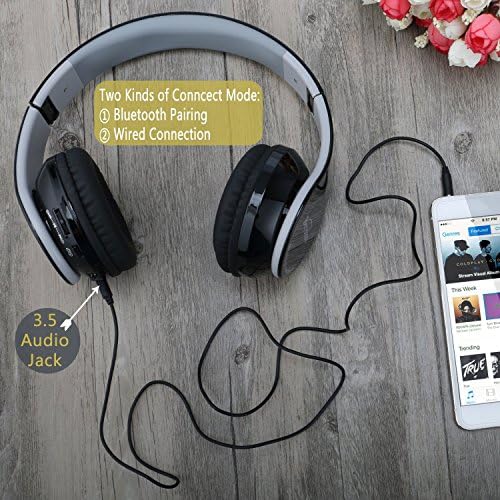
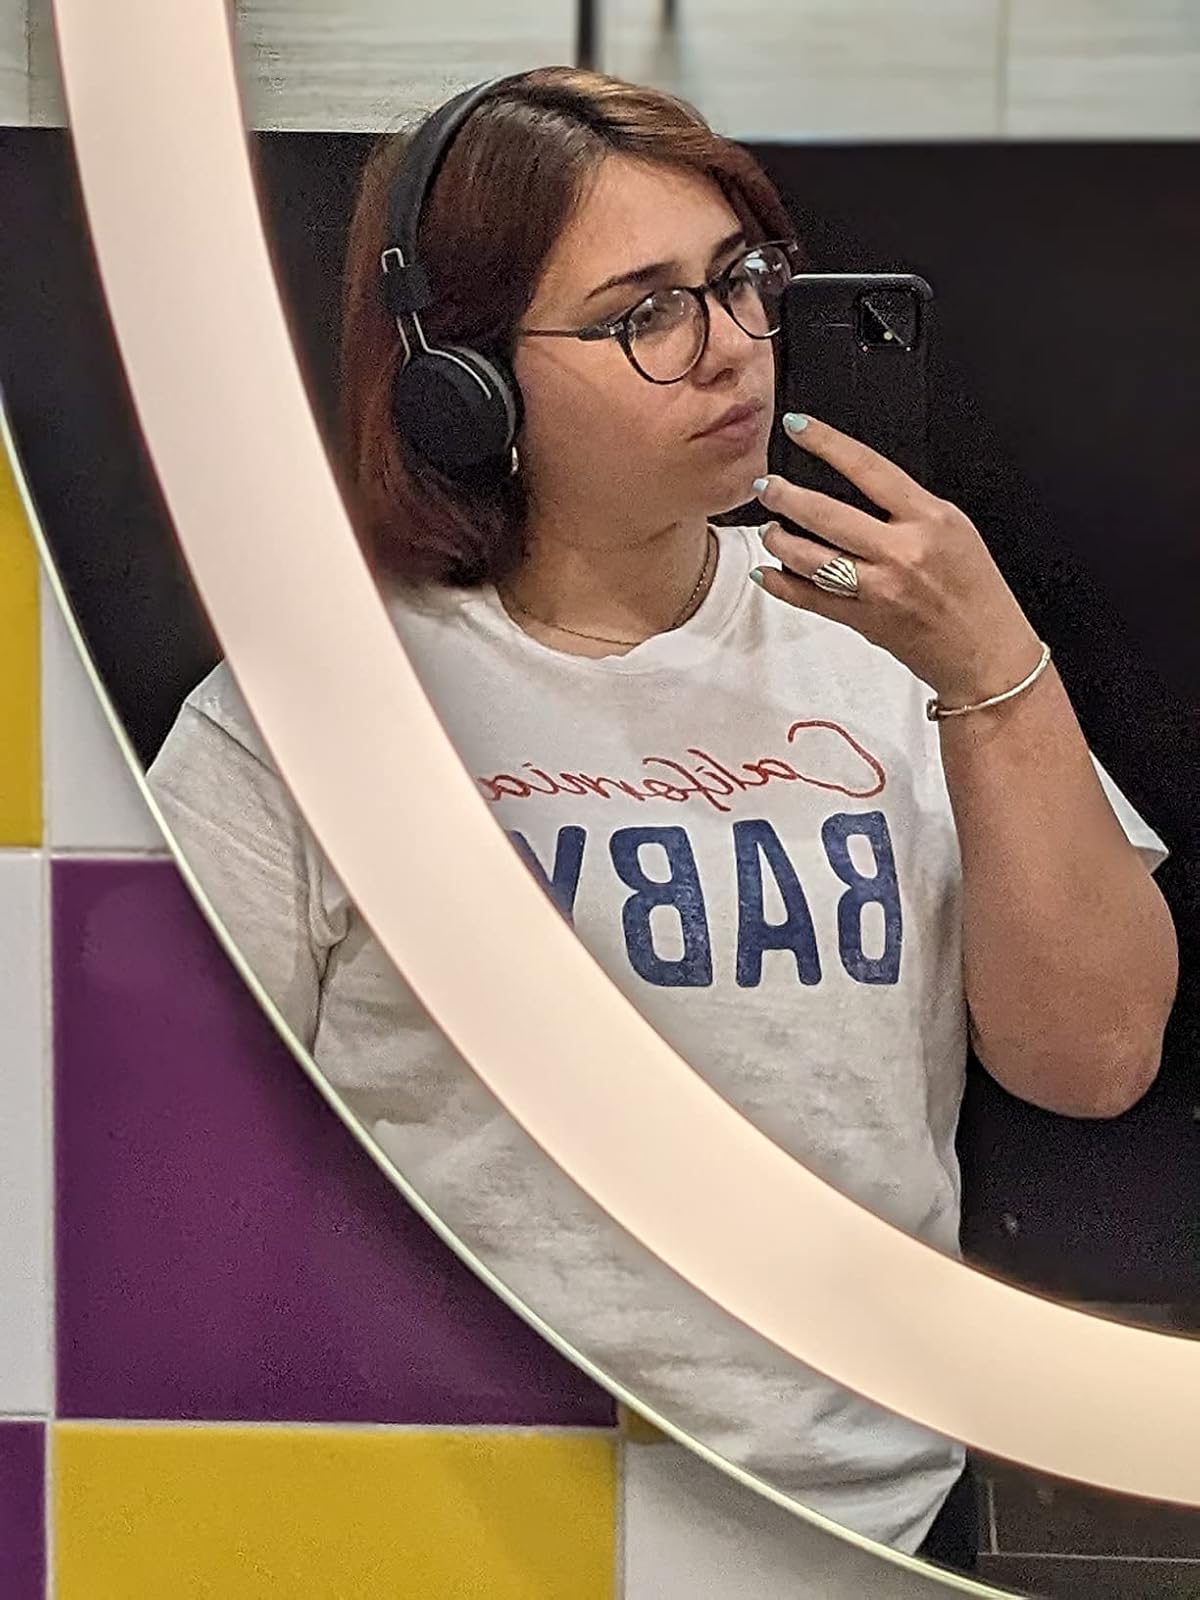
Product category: headphones
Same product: no